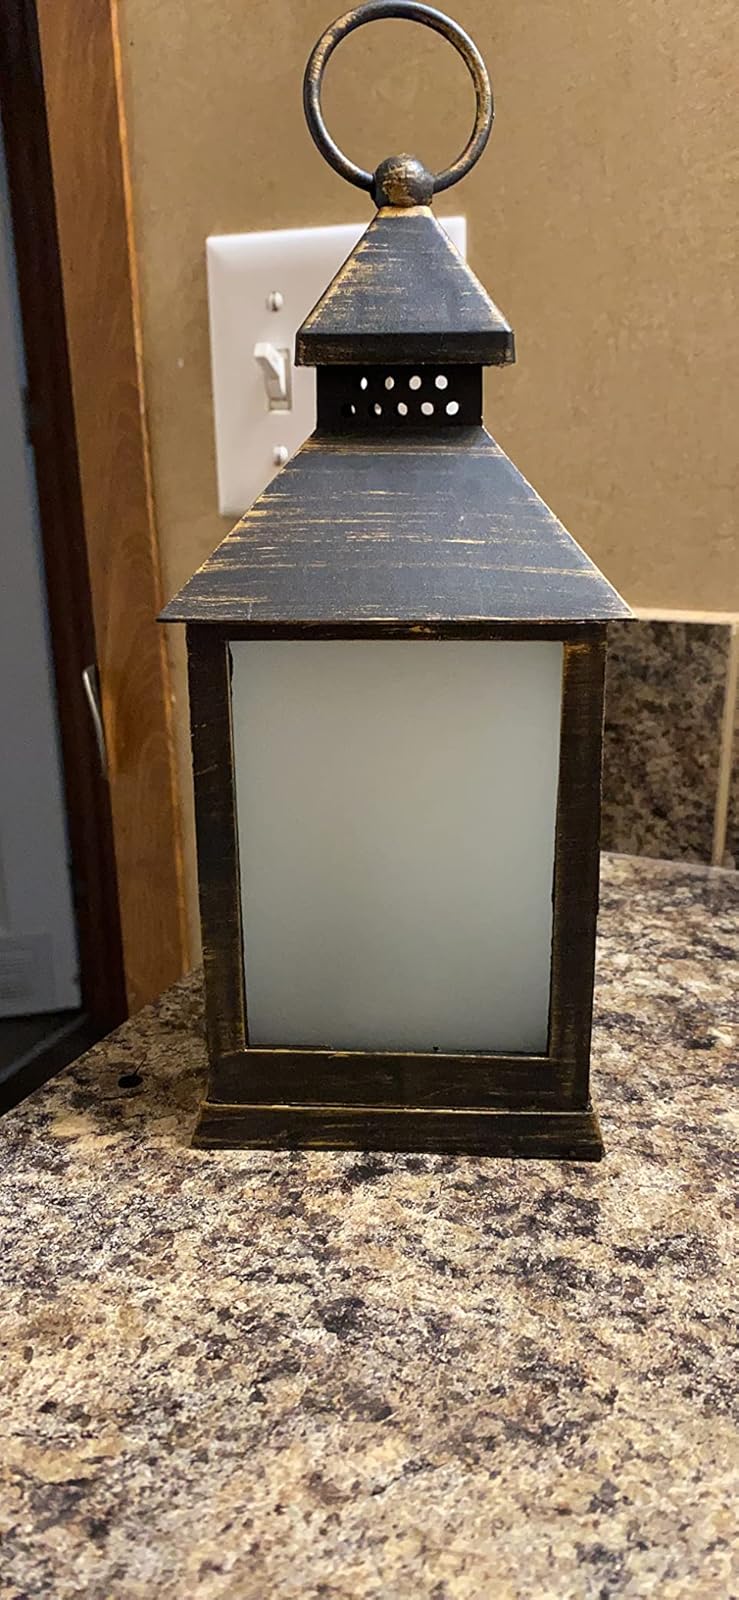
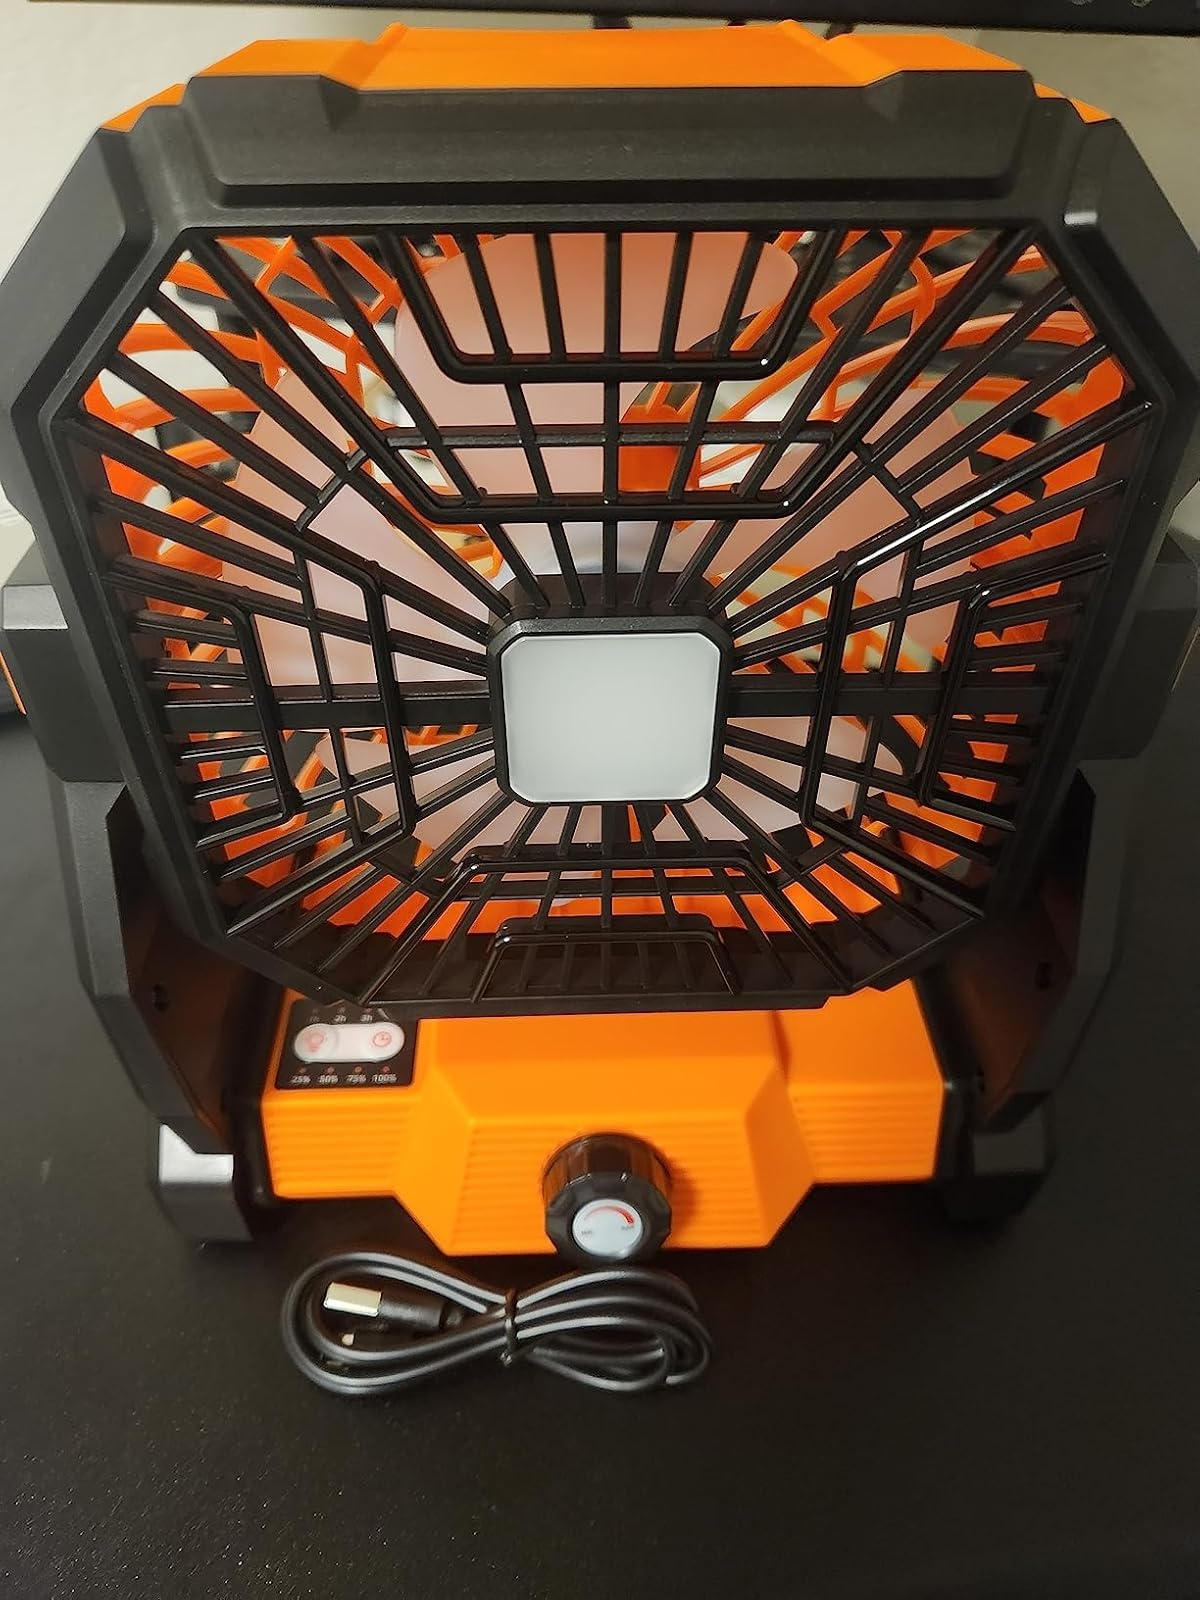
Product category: lantern
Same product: no